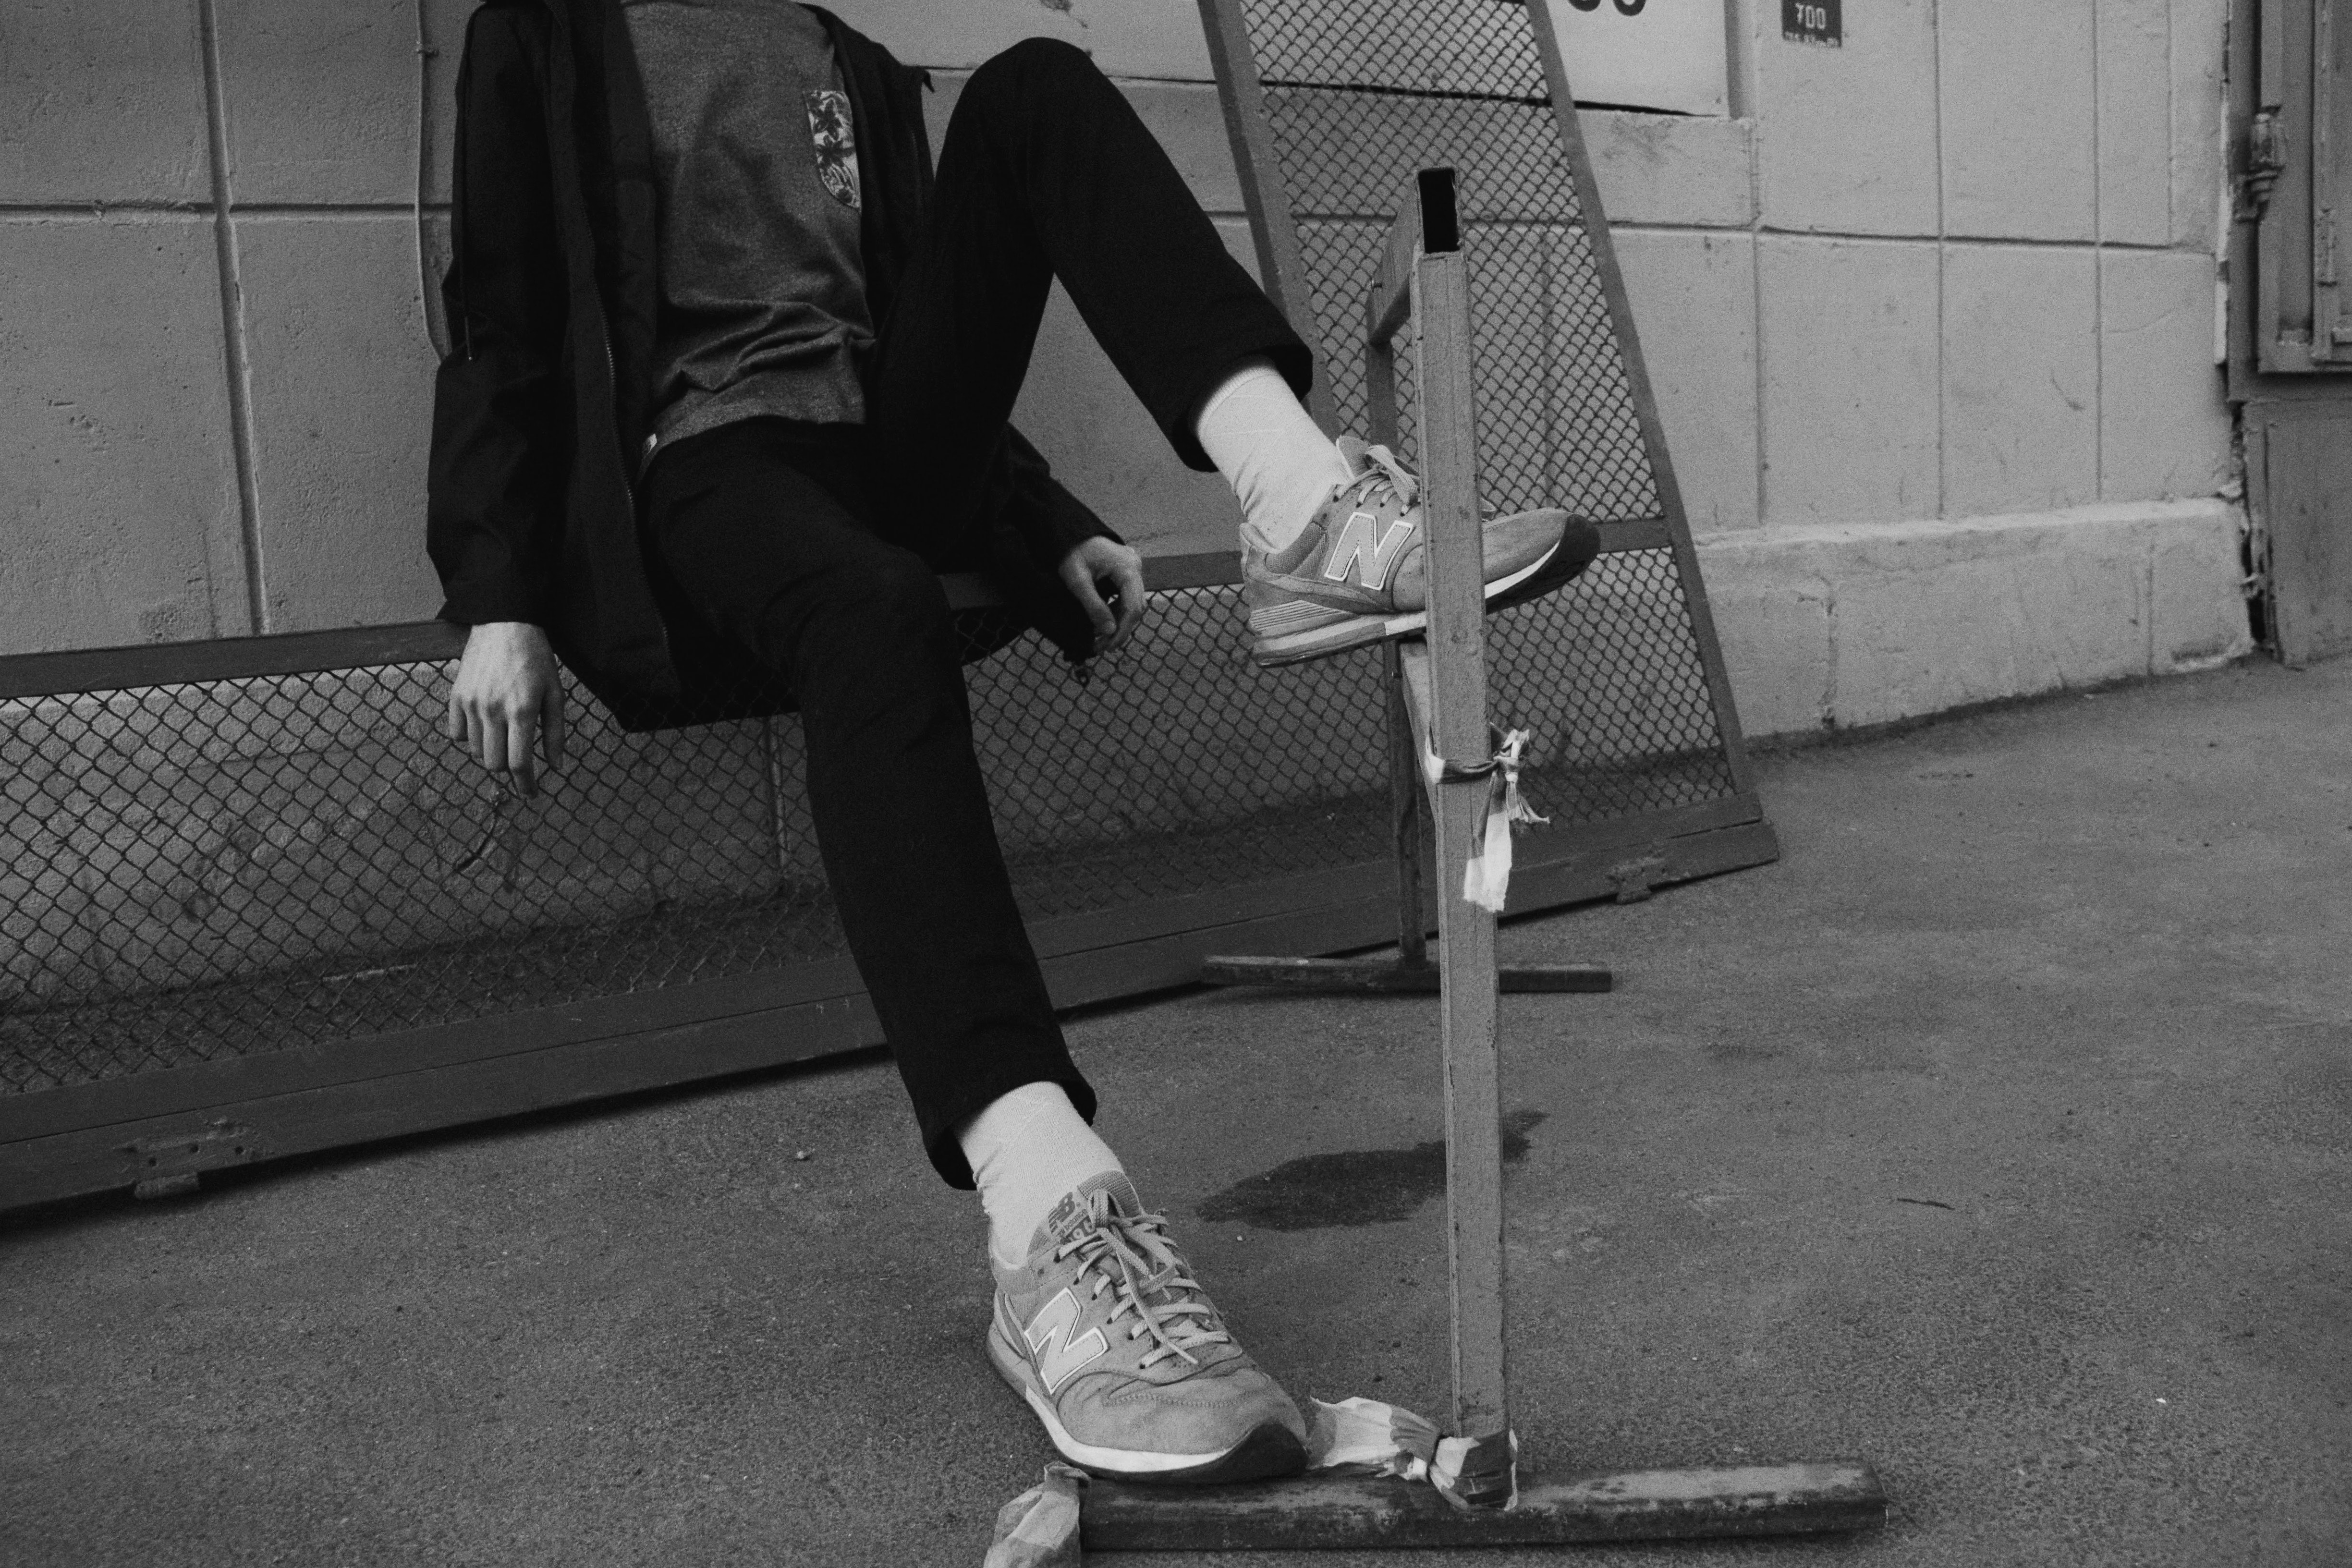
standing, leg, black and white, photography, human leg, kick scooter, recreation, sports equipment, monochrome, vehicle, style